Elektra (opera)

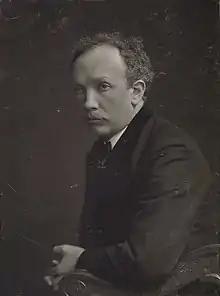
The composer in 1911

While based on ancient Greek mythology and Sophocles' tragedy "Electra", the opera is highly modernist and expressionist in style. Hofmannsthal's and Strauss's adaptation of the story focuses tightly on Elektra, thoroughly developing her character by single-mindedly expressing her emotions and psychology as she meets with other characters, mostly one at a time. (The order of these conversations closely follows Sophocles' play.) The other characters are Klytaemnestra, her mother and one of the murderers of her father Agamemnon; her sister, Chrysothemis; her brother, Orestes; and Klytaemnestra's lover, Aegisthus.